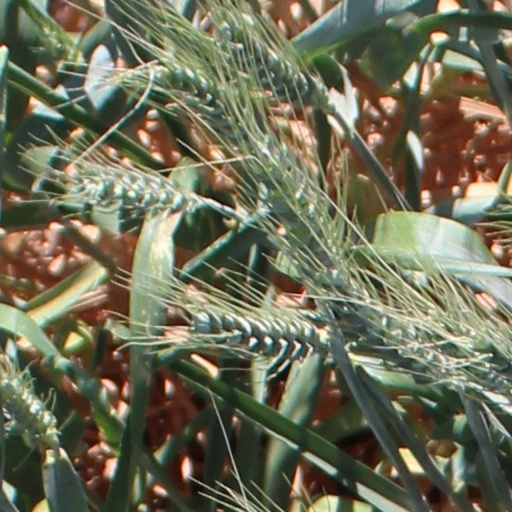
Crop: wheat